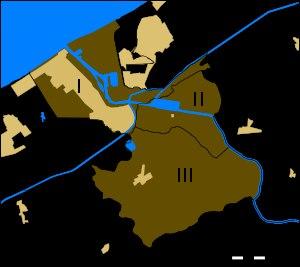
Nieuport est une ville côtière de Belgique, située en Région flamande dans la province de Flandre-Occidentale. Le port de Nieuport est situé sur l'estuaire de l'Yser, au bord de la Mer du Nord. Pouvant accueillir plus de 2 000 bateaux, ce port de plaisance est l'un des plus vastes de l'Europe du Nord.